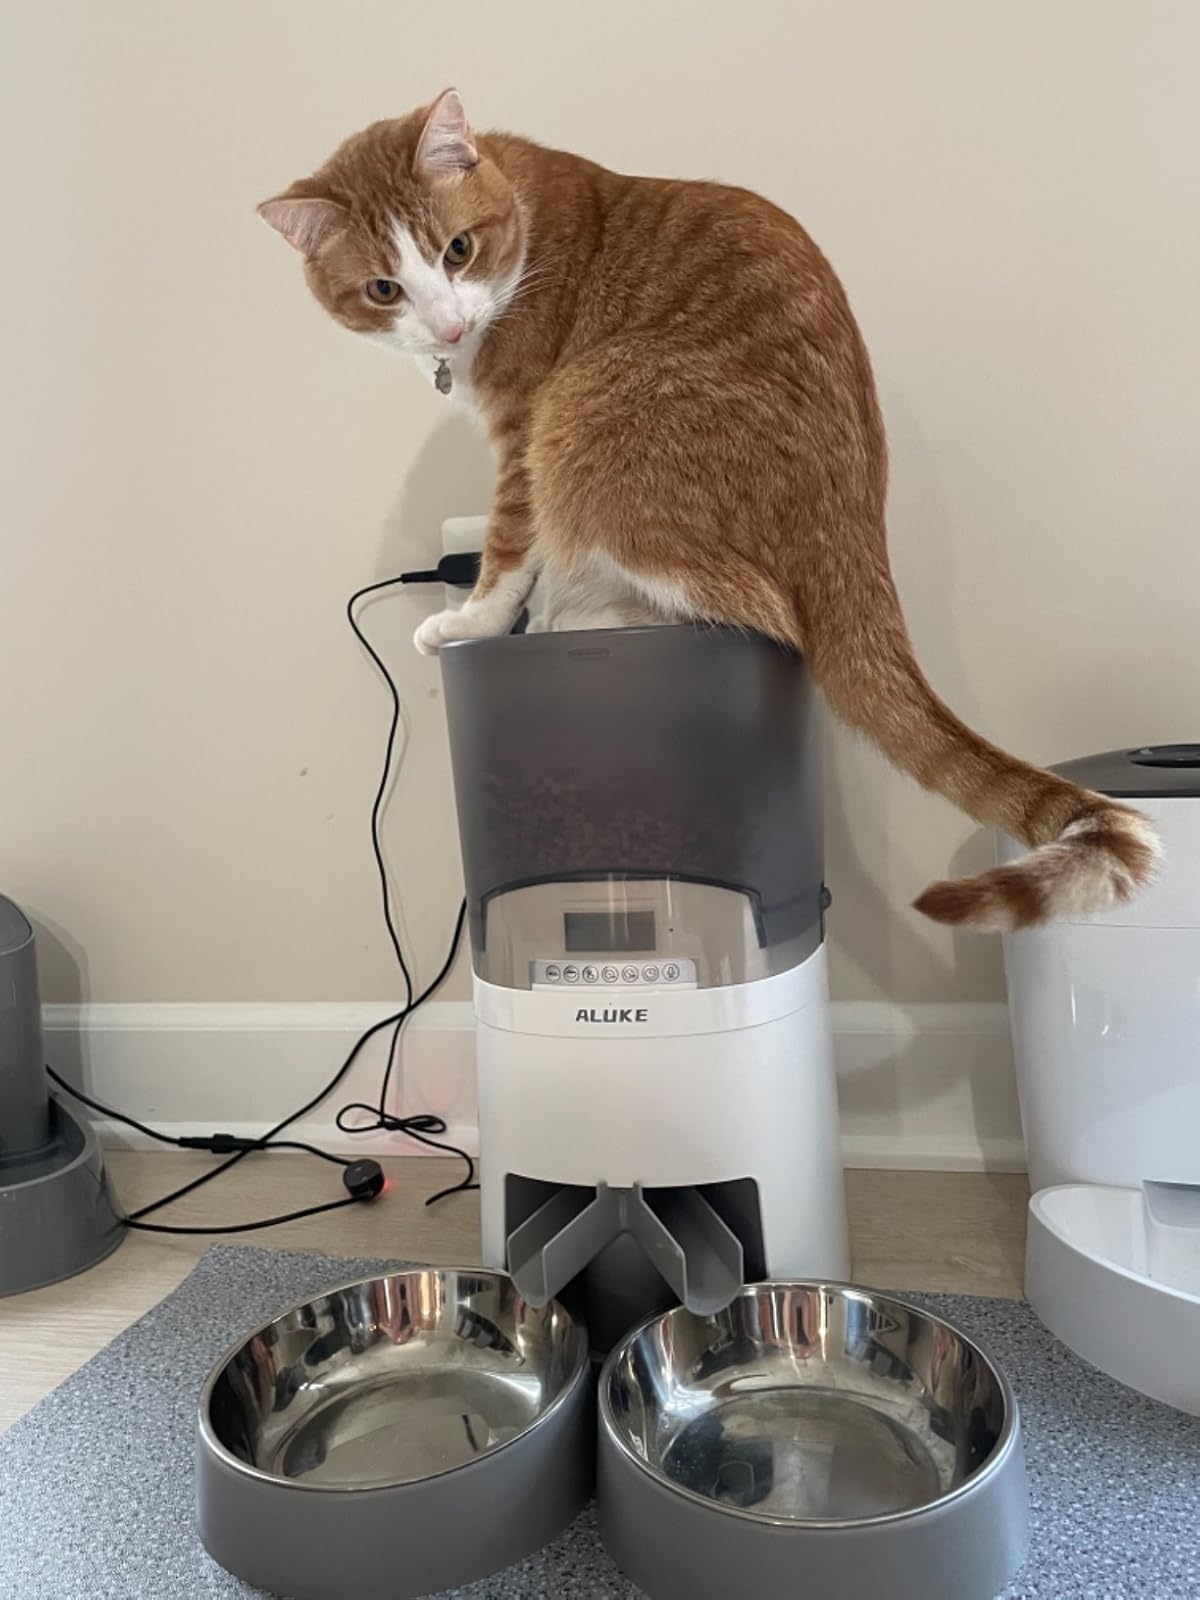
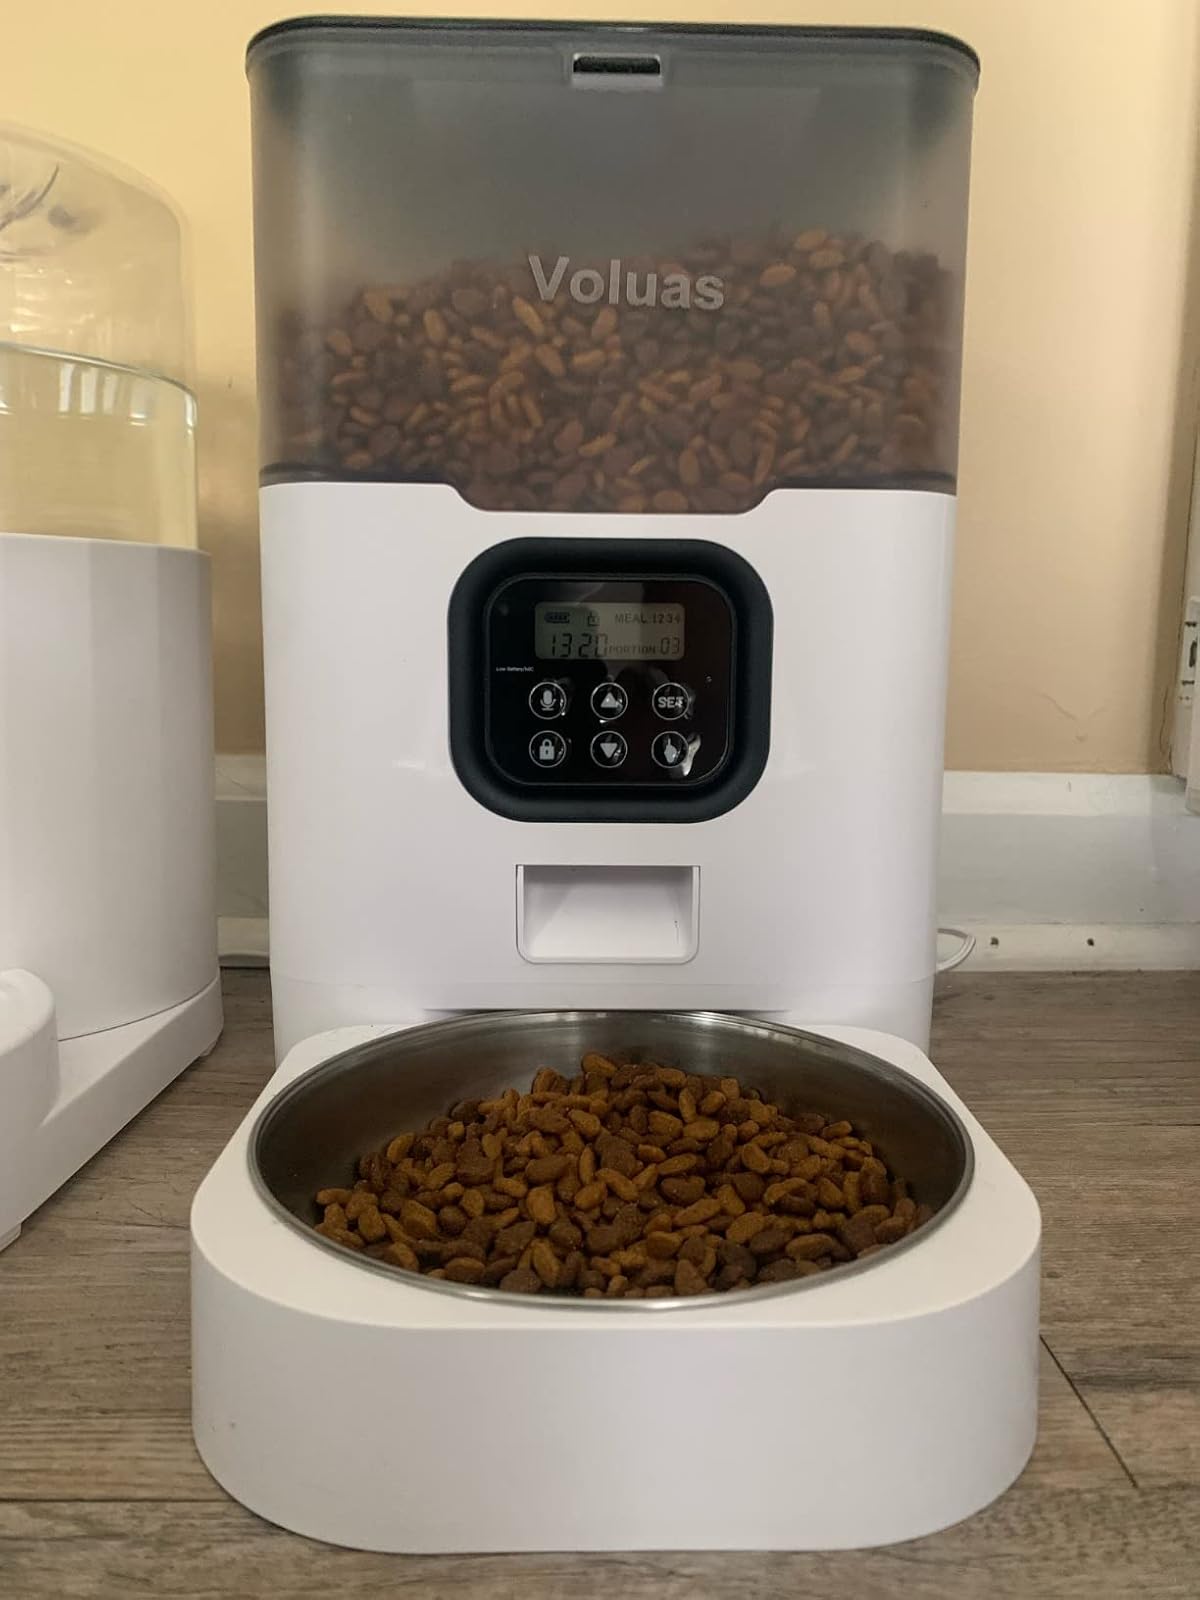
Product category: items_feeder
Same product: no